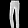
Label: Trouser